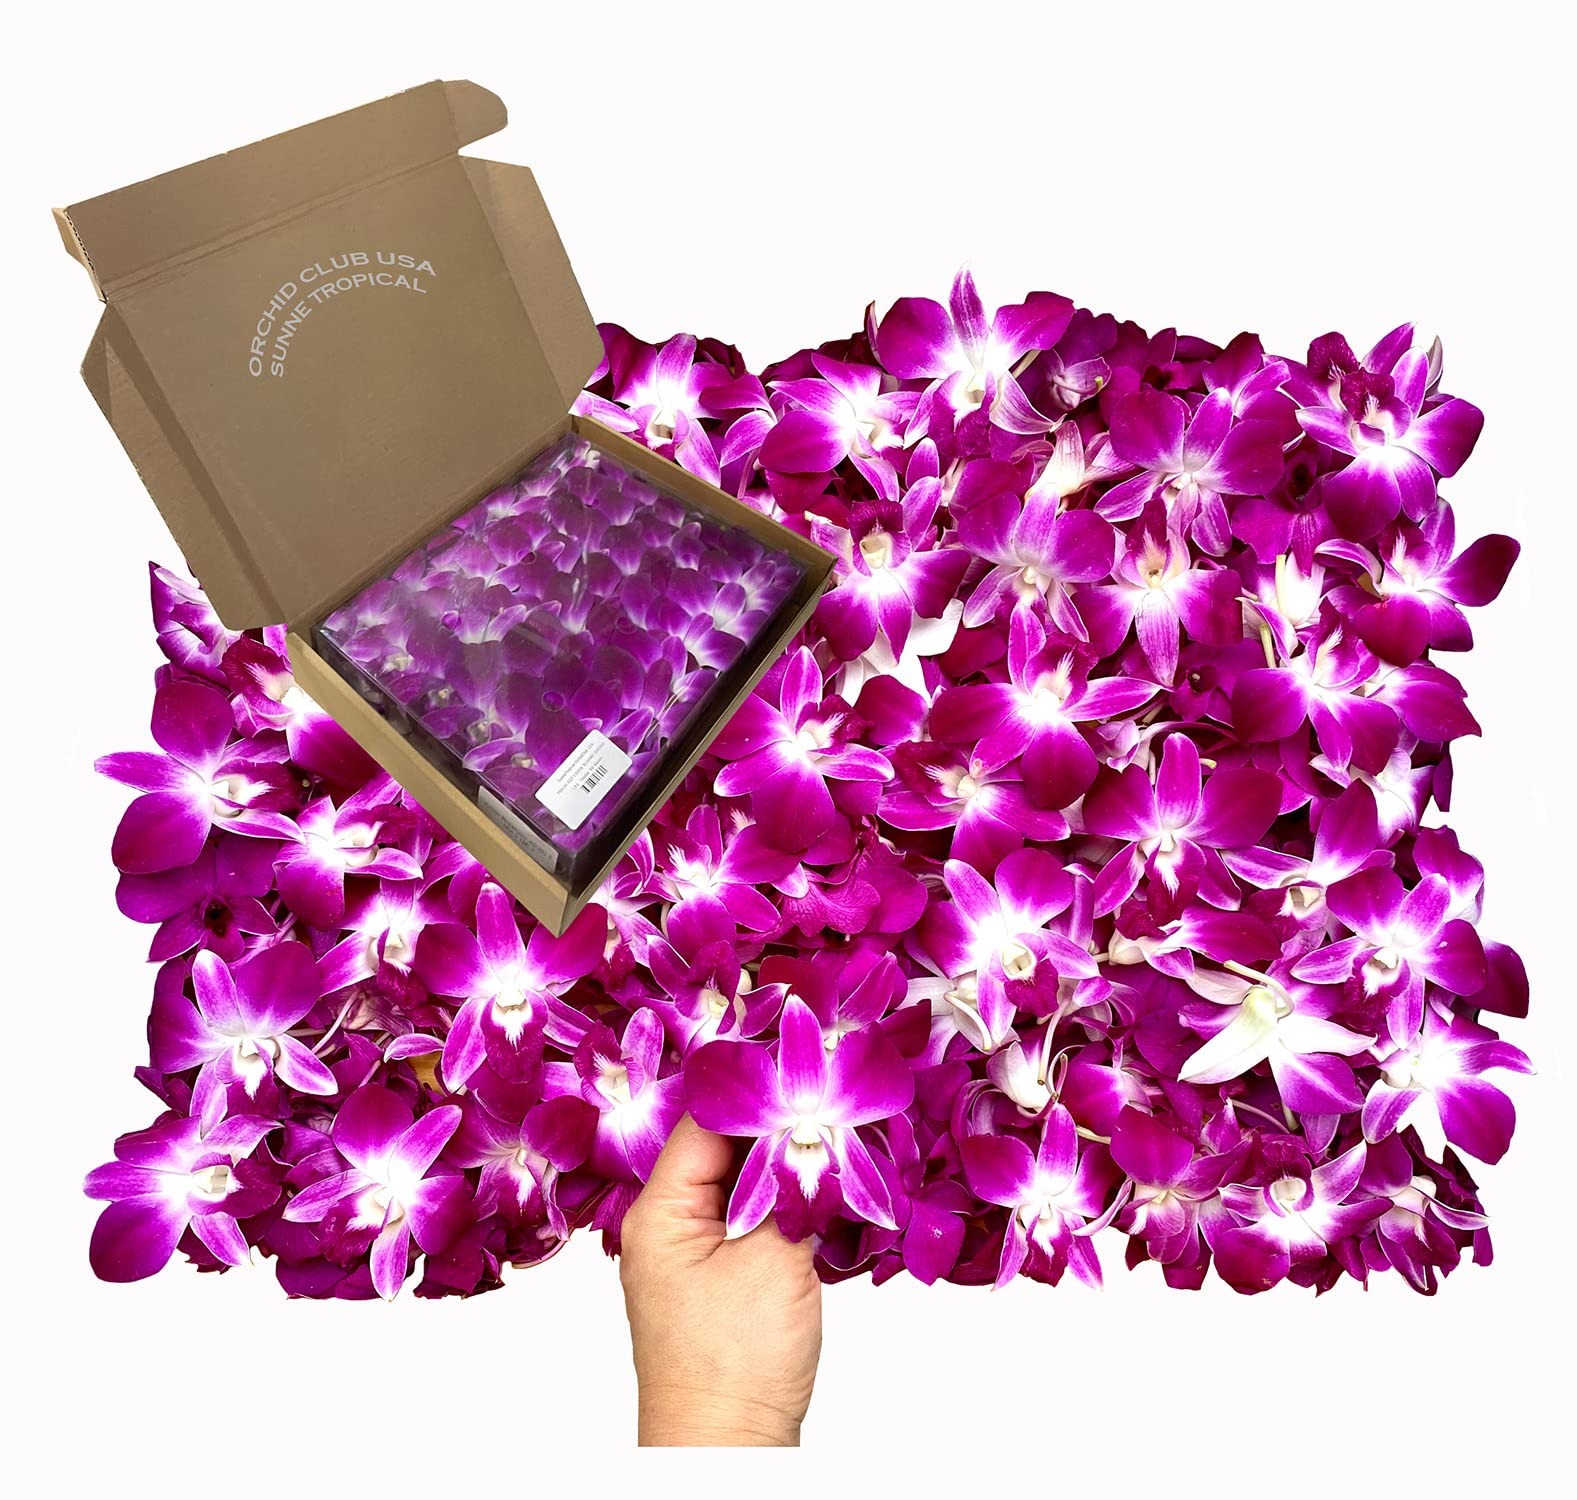
Item Name: Miami Fresh Orchid Loose Bloom PERISHABLE flowers OrchidClub USA Sunne Tropical DIY lei, food & drink decoration (100 PURPLE)
Bullet Point 1: Fresh cut flower orchid head loose bloom DIY your own flower LEI (lei 100 cm or 40inch use approx 80 bloom per single lei and 120 blooms for double lei)
Bullet Point 2: Fresh orchid loose bloom Tropical Orchid commercial cooler 45-59F, for home use fridge 40F (not freezer) will last many days. If no fridge, store in living room temp 69-72F one to 2 days before event date.
Bullet Point 3: Fresh orchid perfect for DIY lei, wrist lei, Hawaiian lei, crown flowers
Bullet Point 4: Fresh direct from orchid Grower weekly.
Bullet Point 5: We take pride in our 7-Day Freshness Guarantee, ensuring that we use only the highest quality flowers, fresh direct from orchid nursery.
Bullet Point 6: Do NOT freeze tropical flowers, orchid will suffer freeze burn.
Bullet Point 7: Does not deliver on Saturday, Sunday, Monday. (Saturday Subject to zoning)
Bullet Point 8: Wedding flower, event flowers, cocktail drink decoration, food and drink decoration.
Bullet Point 9: Thai Orchid, Siam orchid, Thailand orchid, Hawaii orchid, Hawaiian Orchid
Bullet Point 10: Sunne Tropical and OrchidClub fresh direct orchid weekly
Product Description: Sunne Tropical OrchidClub USA Fresh orchid flower head loose bloom purple sonia sonnia dendrobium standard wholesale bulk box fresh direct from orchid nursery perfect for DIY flower arrangement, birthday party, anniversary, family get together and more. Perfect for drink, cocktail drink, food decoration
Value: 100.0
Unit: Count

Price: 46.95